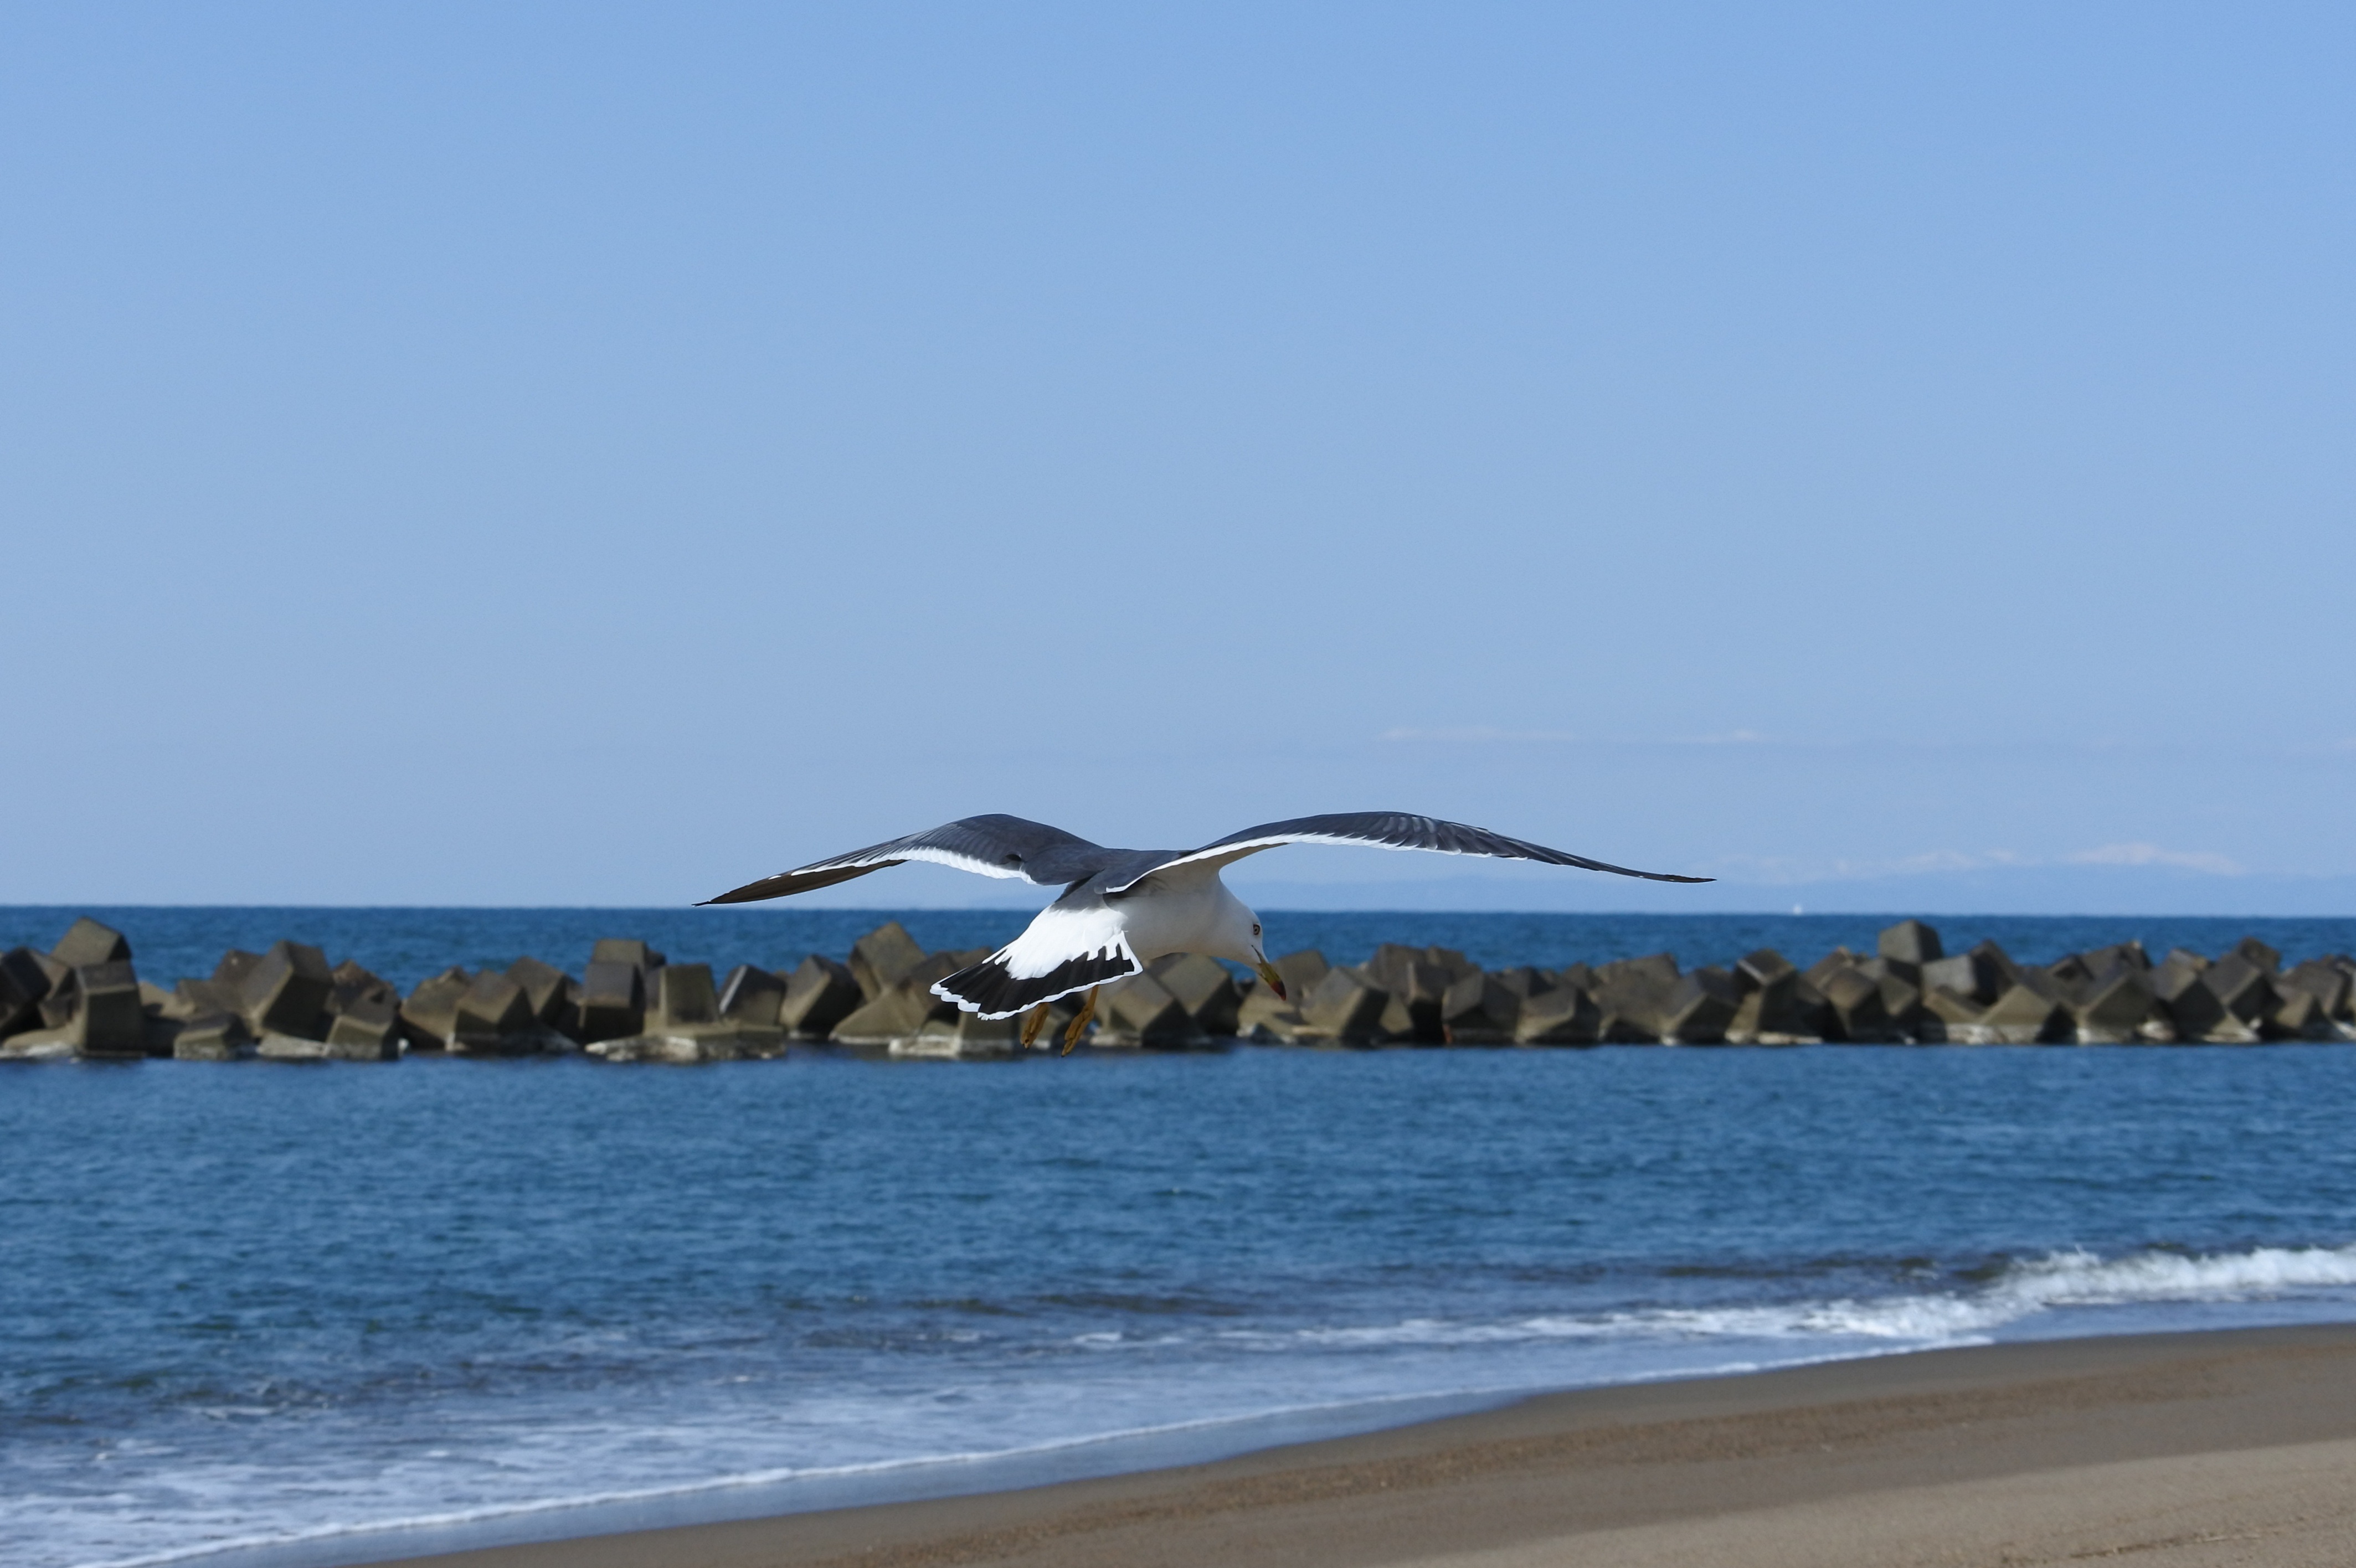
beach, sea, coast, ocean, bird, wing, wave, animal, seabird, airplane, aircraft, vehicle, gull, flight, natural, wild animal, free, albatross, sea gull, atmosphere of earth